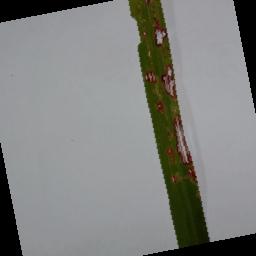
Label: Rice___Brown_Spot